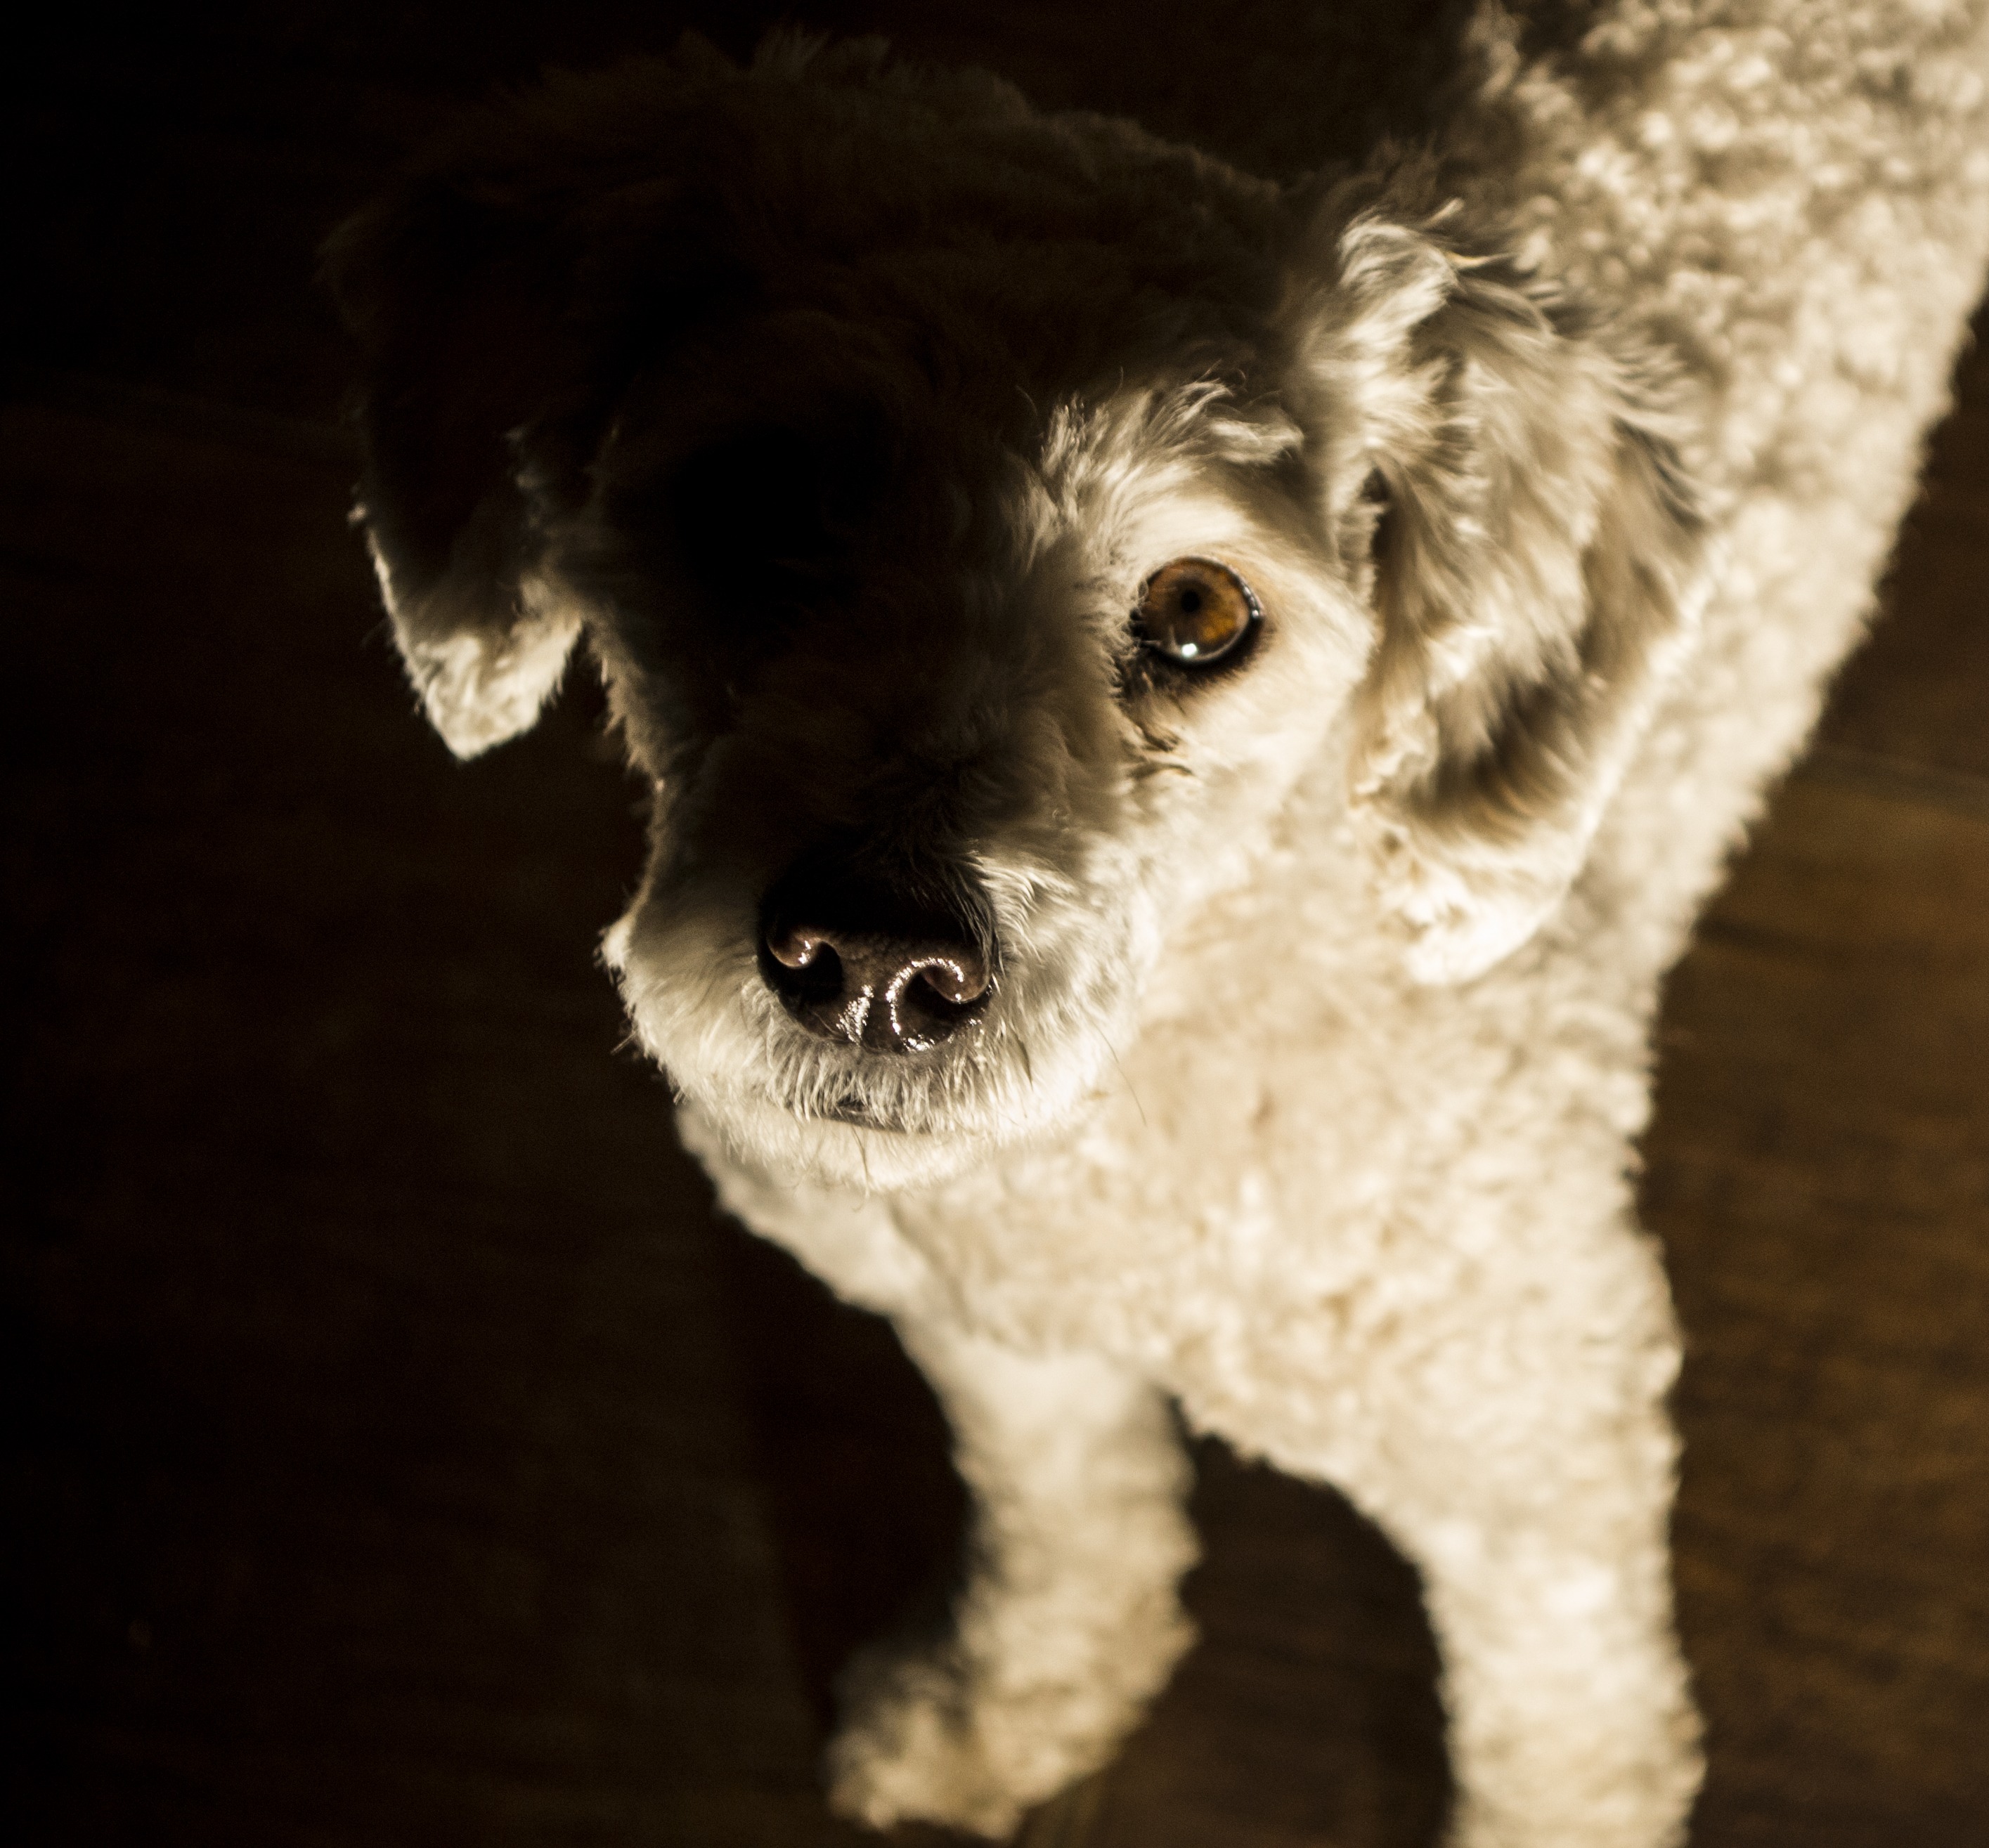
puppy, dog, pet, portrait, mammal, friend, poodle, look, vertebrate, miniature poodle, toy poodle, dog like mammal, schnoodle, dog crossbreeds